7.92×57mm Mauser

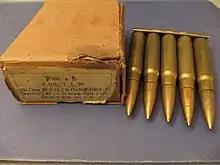
five cartridges held together at their bases by a strip of metal

The mainly European arms standards body "Commission Internationale Permanente pour l'Epreuve des Armes à Feu Portatives" (Permanent International Commission for portable firearms testing) (C.I.P.)—an organisation for standards in ammunition for civilian use—currently (2012) designates the 7.92×57mm Mauser as the 8 × 57 IS. This designation has the power of law for civil use in C.I.P. member states like the United Kingdom.